Købmagergade 7

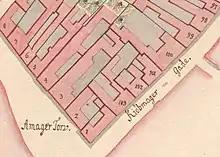
No. 101 seen on a detail from Christian Gedde's map of Frimand's Quarter.

The property was in the late 17th century part of two separate properties. One of them was listed in Copenhagen's first cadastre of 1689 as No. 114 in Frimand's Quarter and was at that time owned by Johan Gottfried Becker. The other one was listed as No. 115 and belonged to merchant Lambert Mandel. The two properties, together with most of the other buildings in the area, were destroyed in the Copenhagen Fire of 1728 and subsequently merged into a single property. The current building on the site was constructed in 1729 by master mason Simon Sørensen, master carpenter J. Pedersen and master mason Philip de Lagne for ironmonger Oluf Hegelund. The property was listed in the new cadastre of 1756 as No. 101 and was at that time owned by merchant ("") Peder Wasserfald.